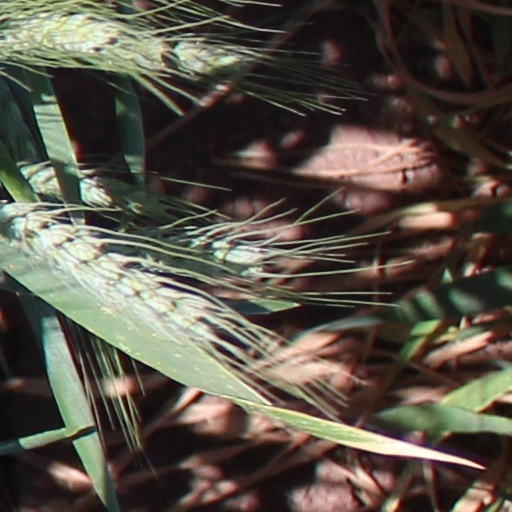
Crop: wheat